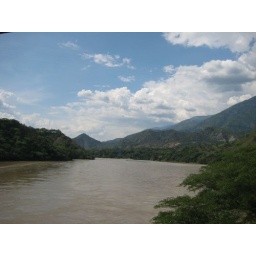
river near Santa Fe, picture taken from long one-lane suspension bridge our guide was scared to drive across